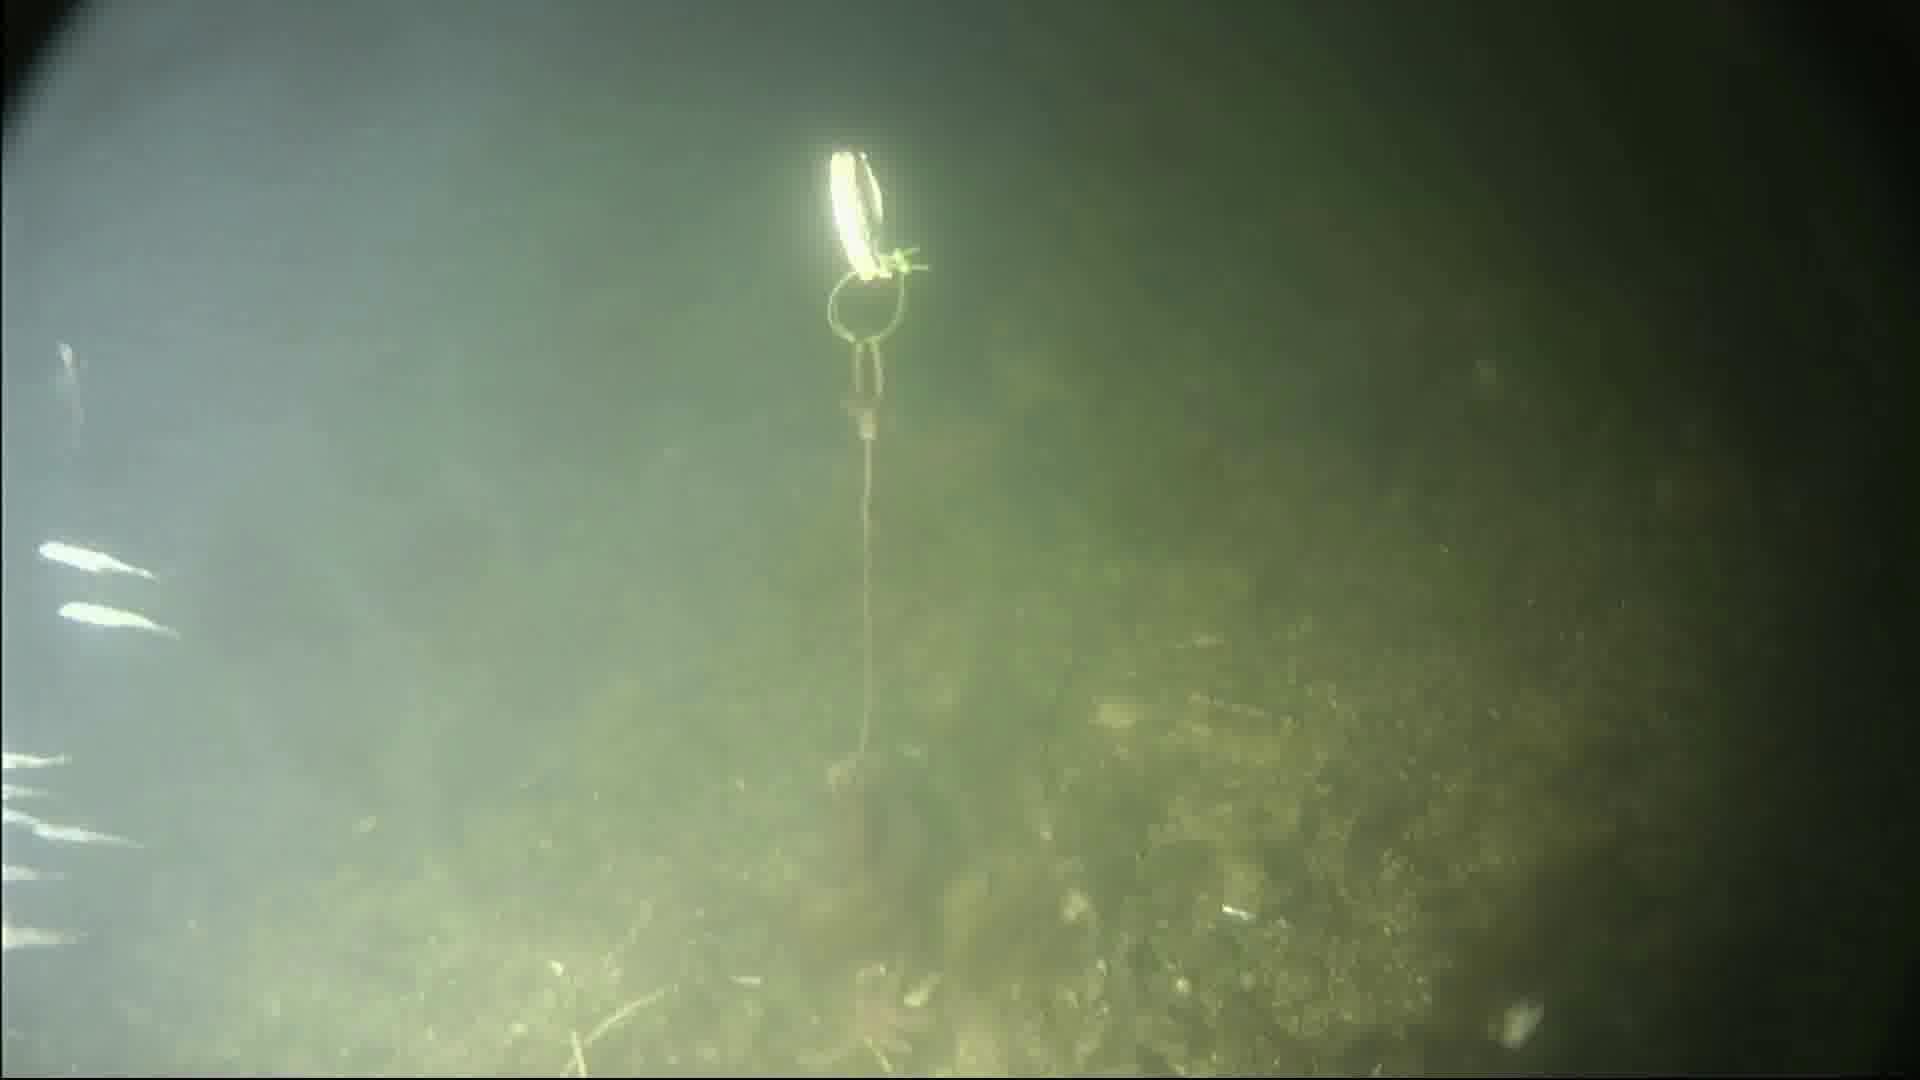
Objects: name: starfish
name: crab
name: small_fish